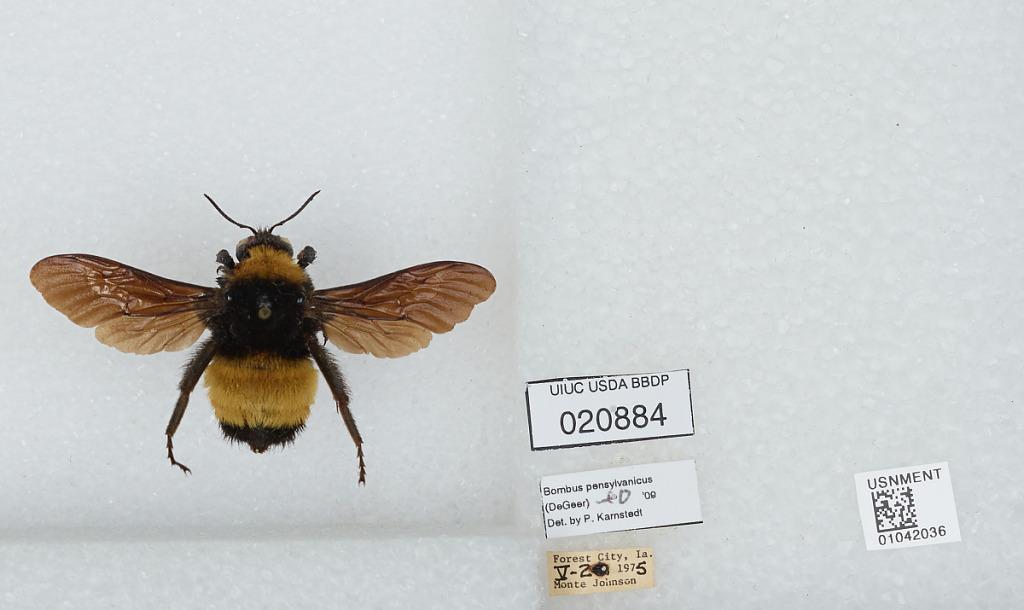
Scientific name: Bombus sp.
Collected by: M. Johnson
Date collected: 1975-5-20
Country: United States
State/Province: Iowa
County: Winnebago
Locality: Forest City
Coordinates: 43.2625, -93.6372
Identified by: Karnstedt, P.